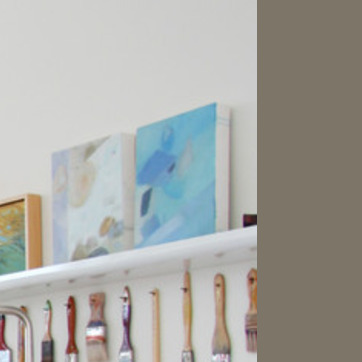
Material: paper